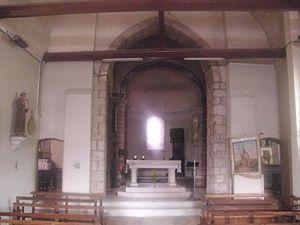
Cossaye est une commune française située dans le département de la Nièvre en région Bourgogne-Franche-Comté.